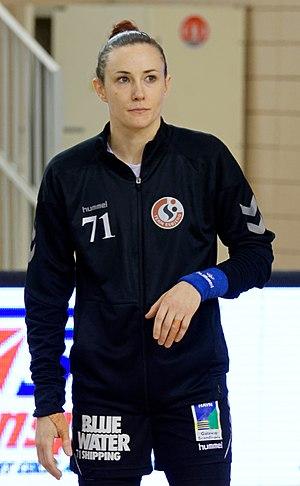
Lors de la rencontre du 3e tour de la Coupe EHF entre Paris 92 et les danoises de Team Esbjerg. A Issy les moulineaux, le 18 novembre 2018.
Kristina Liščević, née le 20 octobre 1989 à Sombor, est une joueuse internationale serbe de handball, évoluant au poste de demi-centre.